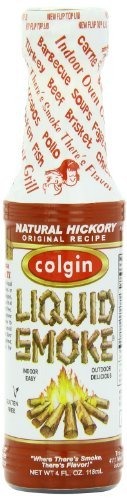
Item Name: Colgin Liquid Smoke, Natural Hickory, 4-Ounce-SET OF 2
Value: 2.0
Unit: Count

Price: 2.29